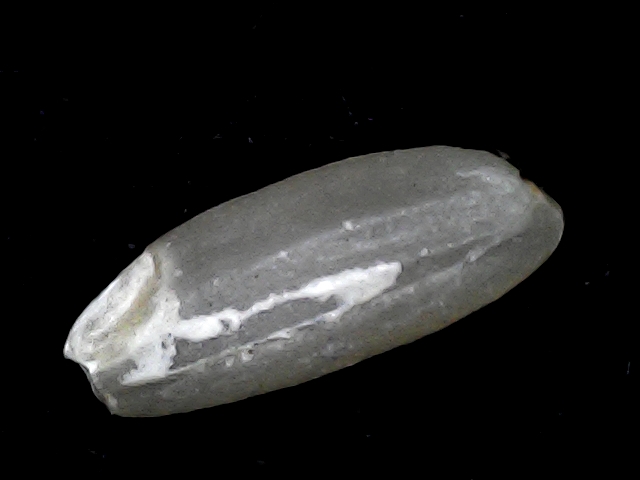
Rice variety: BD91